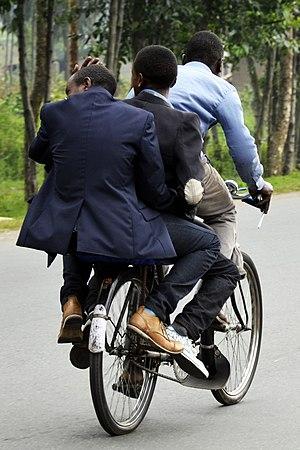
Un vélo taxi avec deux passagers en costume This is an image with the theme ""Africa on the Move or Transport"" from: Cameroon"
Un vélo-taxi est une bicyclette, un triporteur, ou un tricycle équipé d'un siège pouvant transporter des passagers, destiné au transport de personnes ou aux balades touristiques.